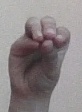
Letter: ha